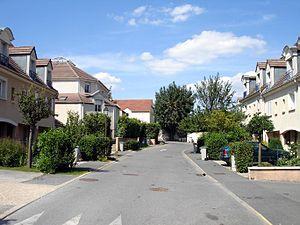
Le chemin des Tournelles à Roissy-en-France (Val-d'Oise), France
Roissy-en-France est une commune française située dans le département du Val-d'Oise en région Île-de-France. Les habitants sont appelés les Roisséens et les Roisséennes.